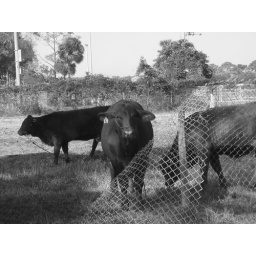
Shooting in black and white is fun.